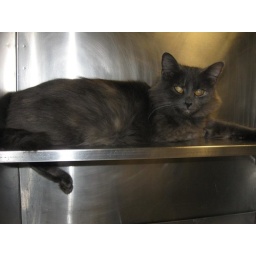
Abandoned. very pretty kitty has light orange markings in the grey.